Predator (franchise)

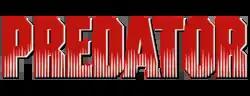
Official franchise logo

Predator is an American science fiction action